Bertha Oliva

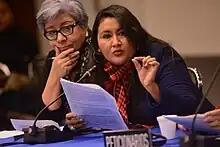
Bertha Oliva (l) and Dunia Pérez (r)

Bertha Oliva Nativí (born c. 1956) is a Honduran human rights campaigner. She is the founder and coordinator of the Committee of Relatives of the Disappeared in Honduras (COFADEH, by its Spanish initials), a non-governmental organization promoting the rights of relatives of the victims of forced disappearances between 1979 and 1989.